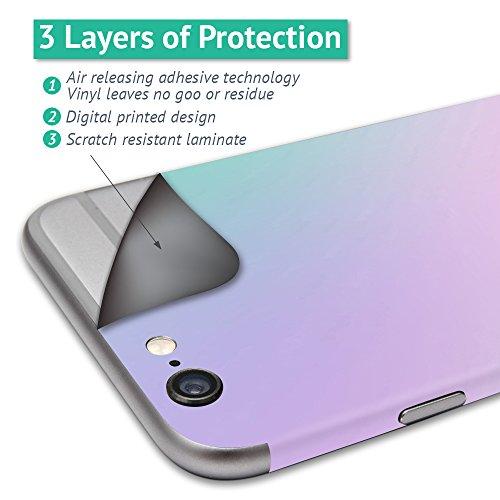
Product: MightySkins Skin Compatible with DJI Mavic – Art | Protective, Durable, and Unique Vinyl Decal wrap Cover | Easy to Apply, Remove, and Change Styles | Made in The USA
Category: Toys & Games | Hobbies | Remote & App Controlled Vehicles & Parts | Remote & App Controlled Vehicles | Quadcopters & Multirotors
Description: HUNDREDS OF CHOICES: Show off your own unique style with Mighty Skins for your DJI Mavic Don’t like the Art skin We have hundreds of designs to choose from, so your gear will be as unique as you are.
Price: $24.99
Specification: ProductDimensions:9x0.1x6inches|ItemWeight:0.16ounces|ShippingWeight:0.96ounces(Viewshippingratesandpolicies)|ASIN:B074B9VW82|Itemmodelnumber:DJMAVPRO-Art